The Best Movie 2

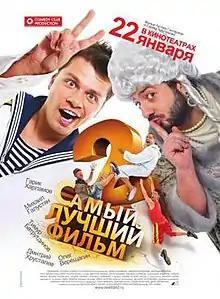

The Best Movie 2 is a 2009 Russian comedy from Monumental Pictures (Sony Pictures Entertainment) and Comedy Club Production, continuation of 2008 "The Best Movie" film, spoofing such famous Russian films as "Zhara", "The Irony of Fate 2" and TV-programs: "Malakhov+", "King of Ring" and "Taxi".